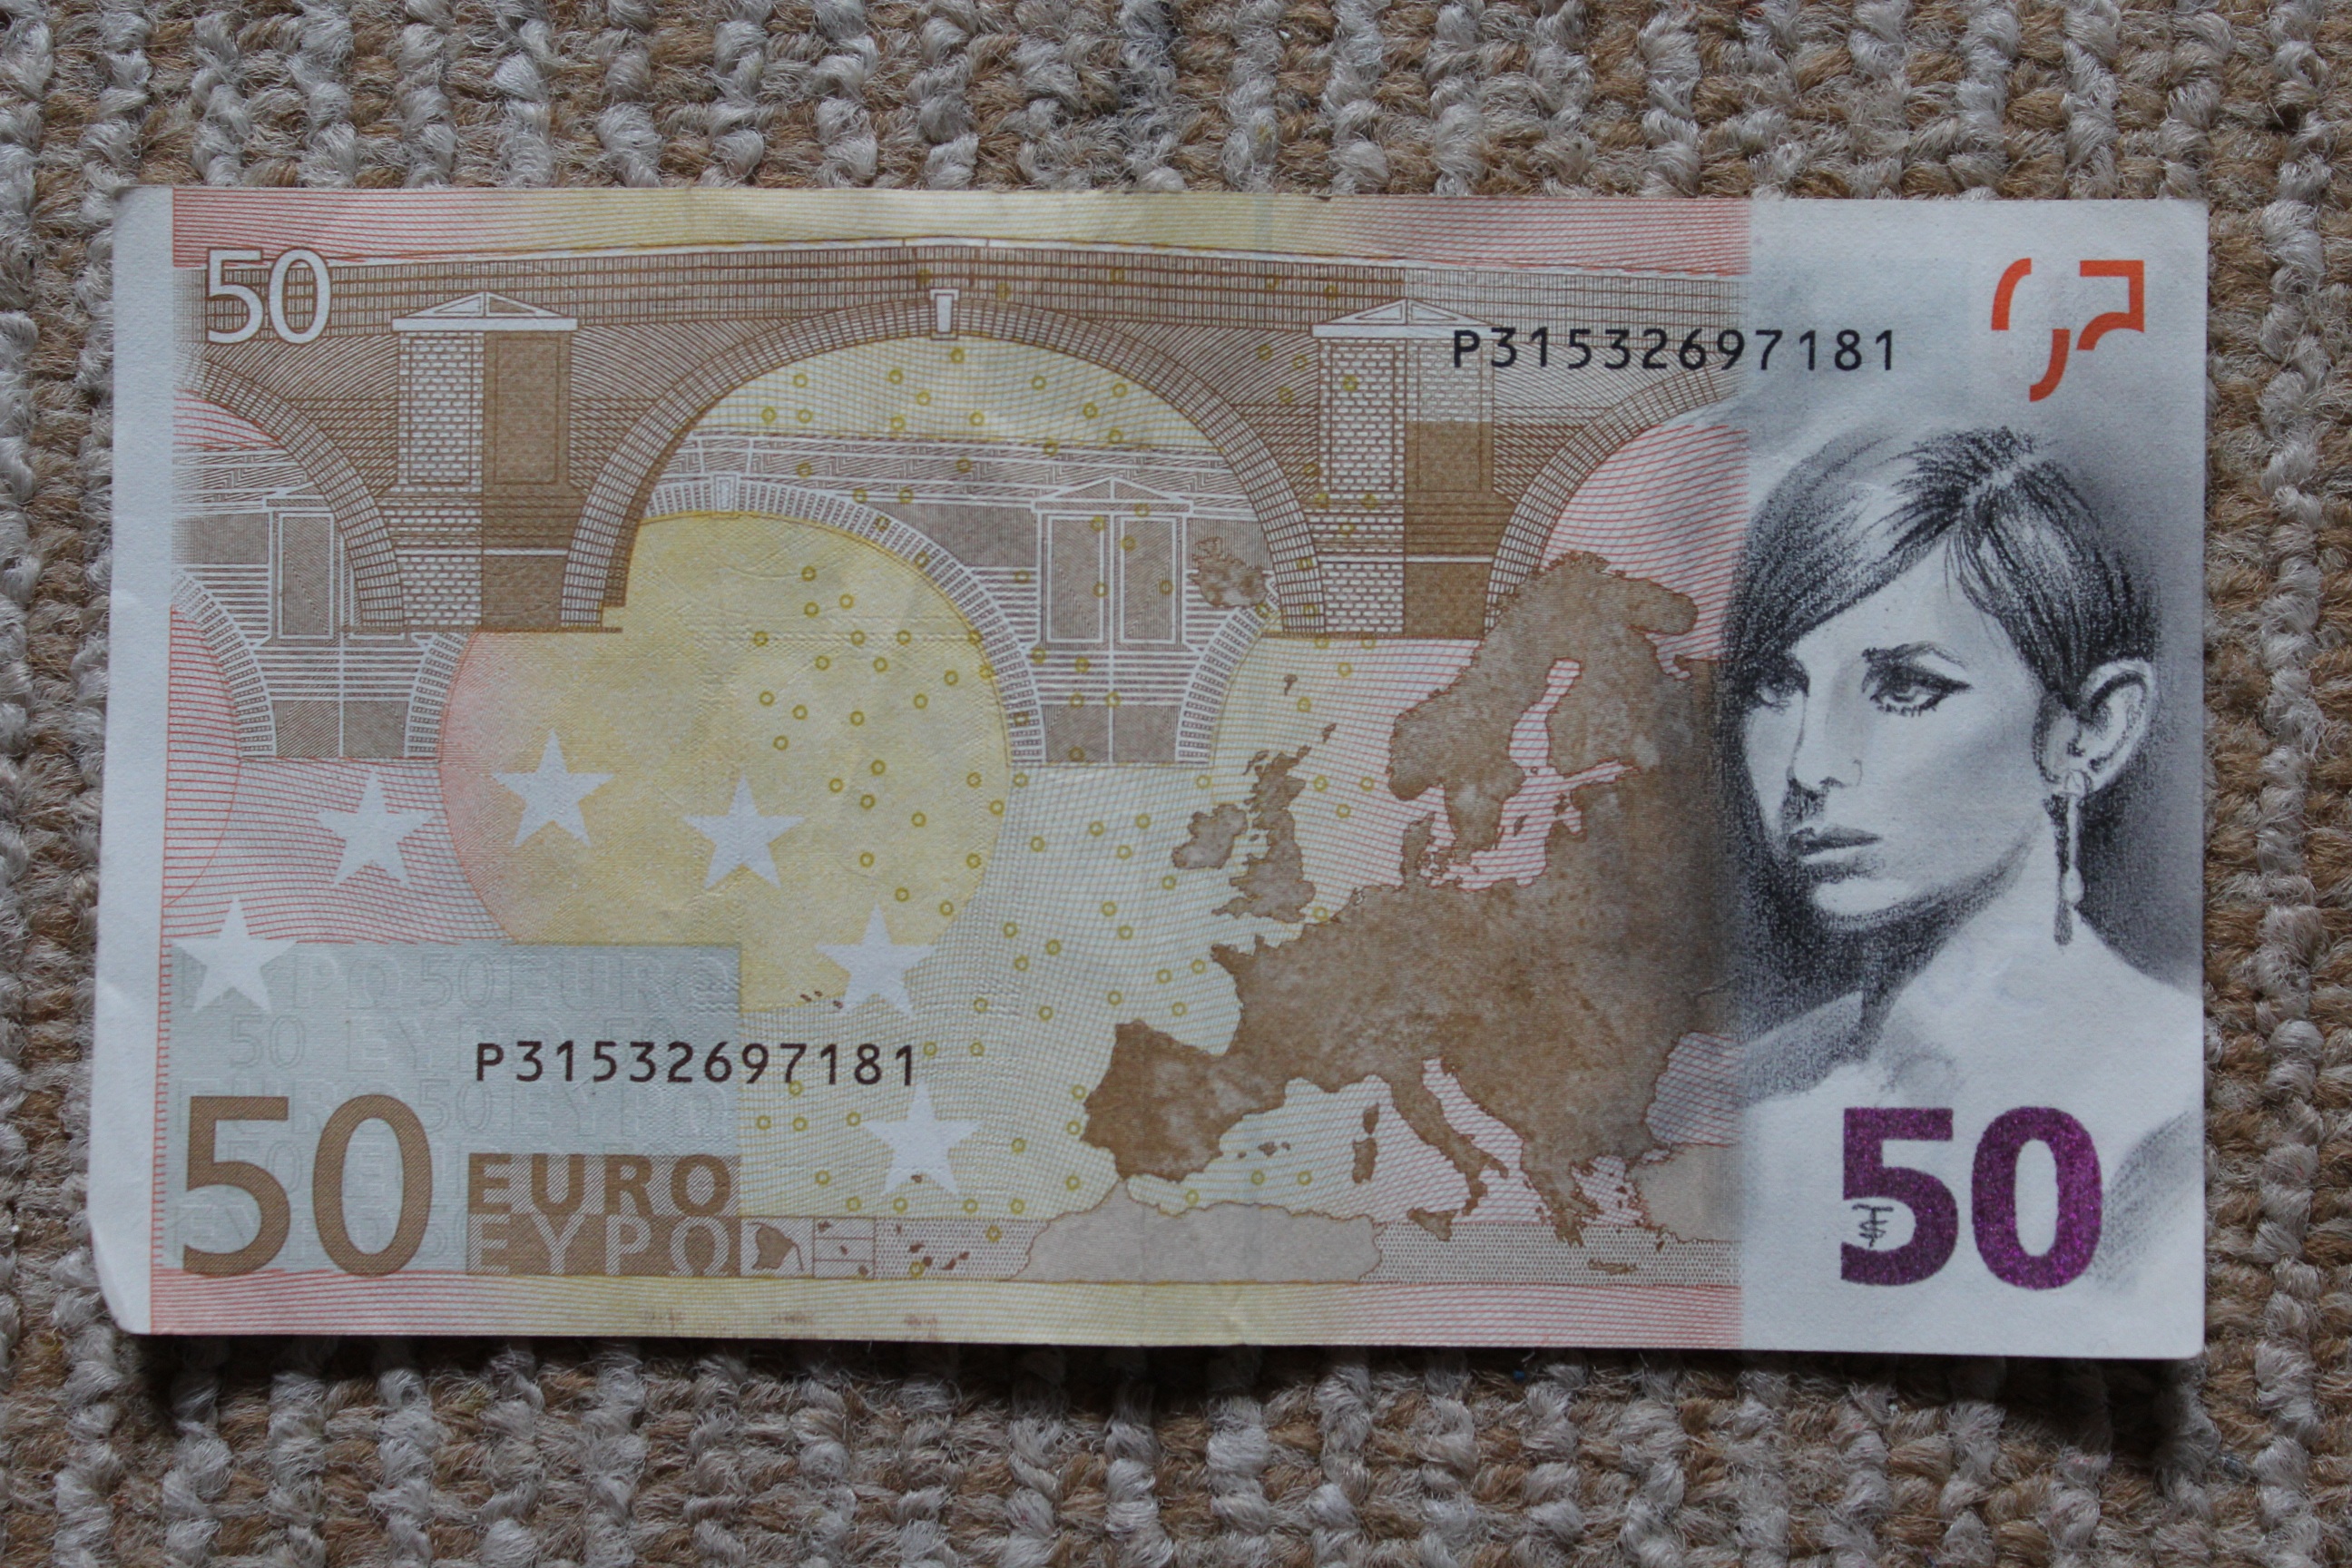
camera, film, advertising, hollywood, singer, money, paper, material, cash, video, currency, collage, cinema, banknote, dollar bill, film roll, filmstrip, dream factory, barbra streisand, superstar